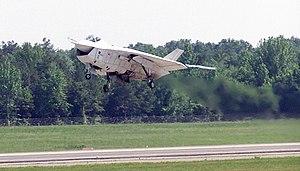
Le Boeing X-32 est un avion ADAV multirôle expérimental américain, construit dans le cadre du programme Joint Strike Fighter lancé par l'agence américaine de recherches sur les projets de défense, en 1993.